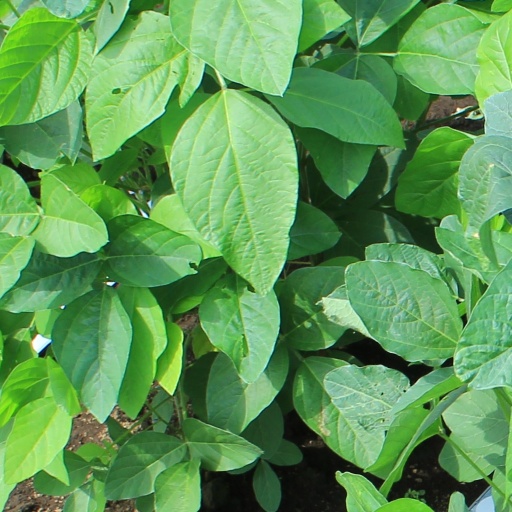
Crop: soybean